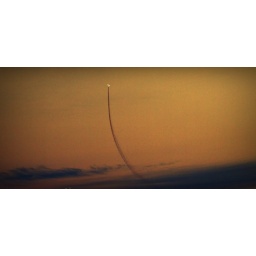
in the brown sky are like shooting stars.-